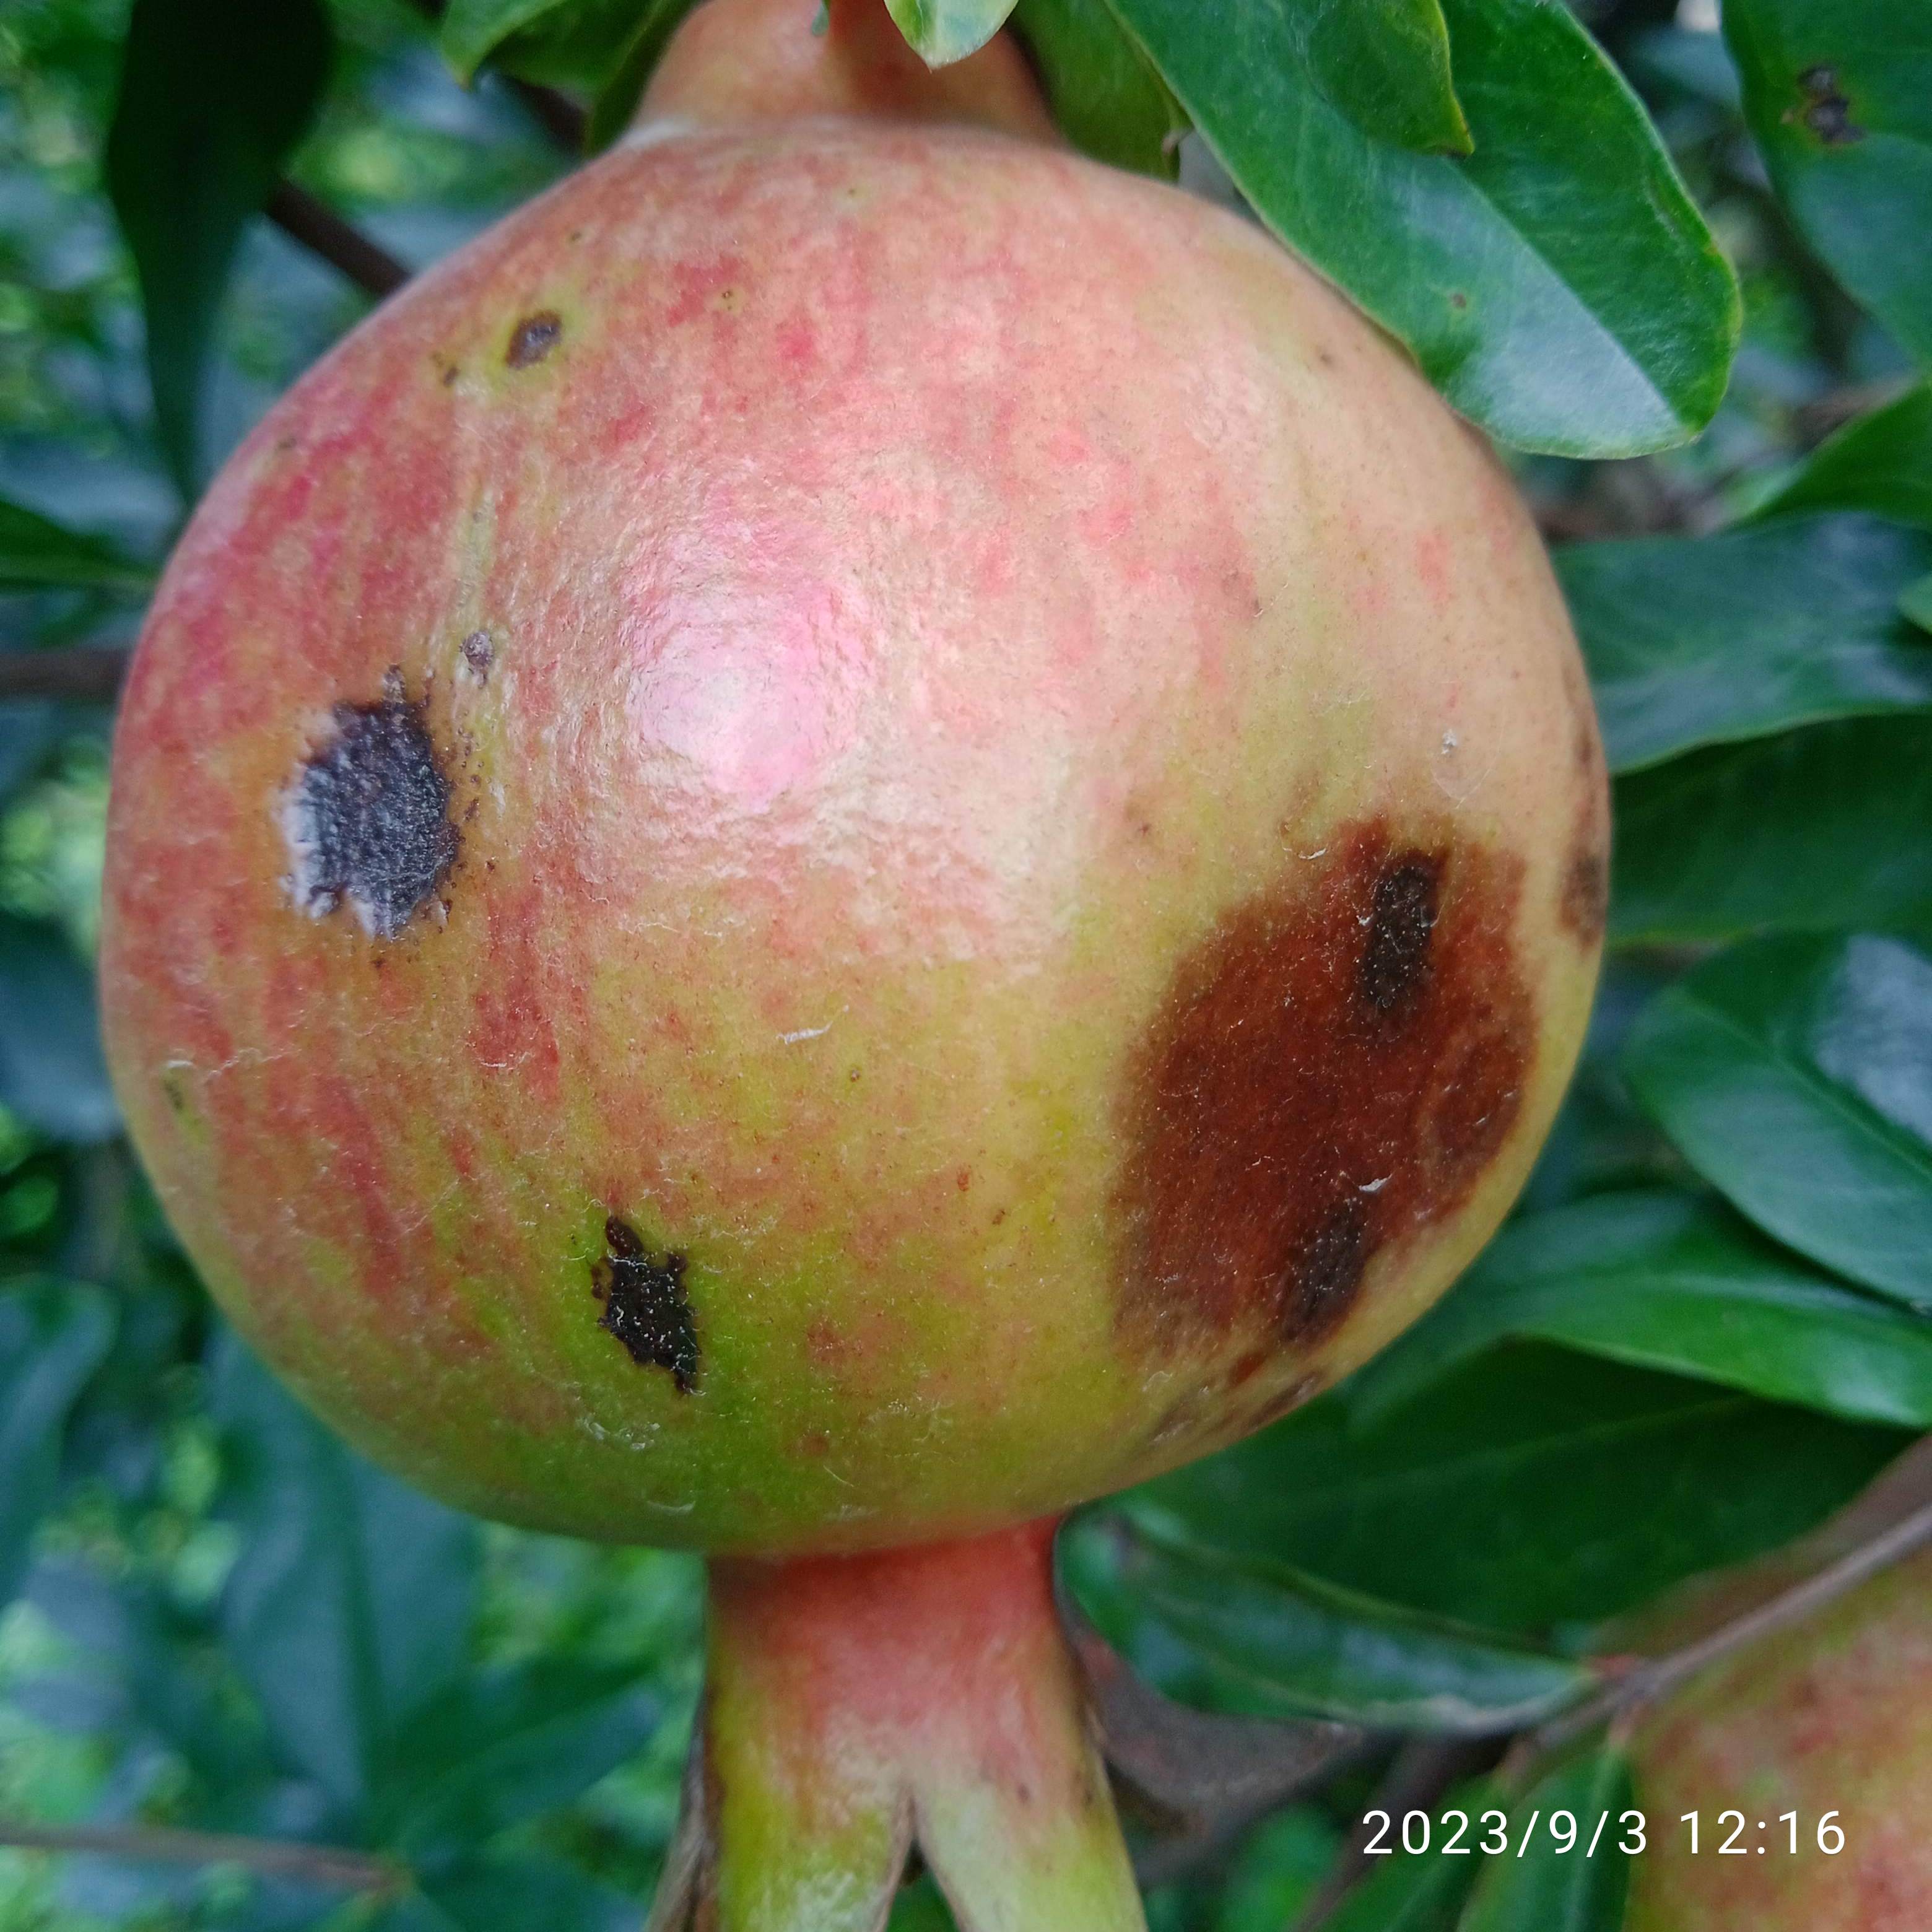
Label: Anthracnose